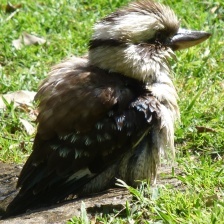
Species: KOOKABURRA
Scientific name: DACELO